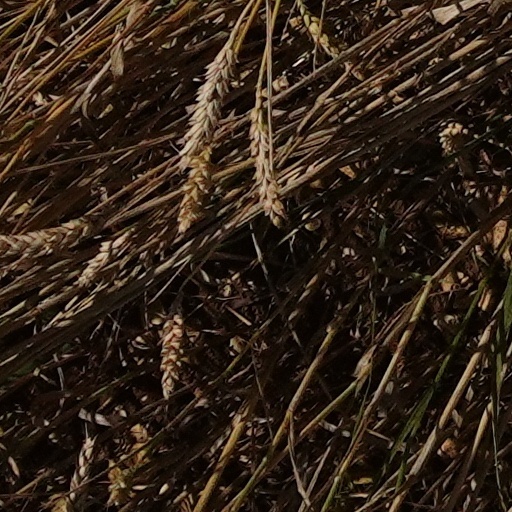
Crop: wheat